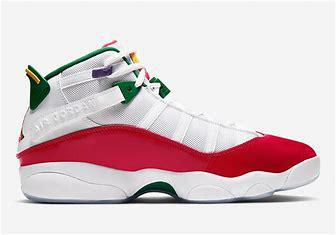
Brand: Jordan
Model: 6 Rings